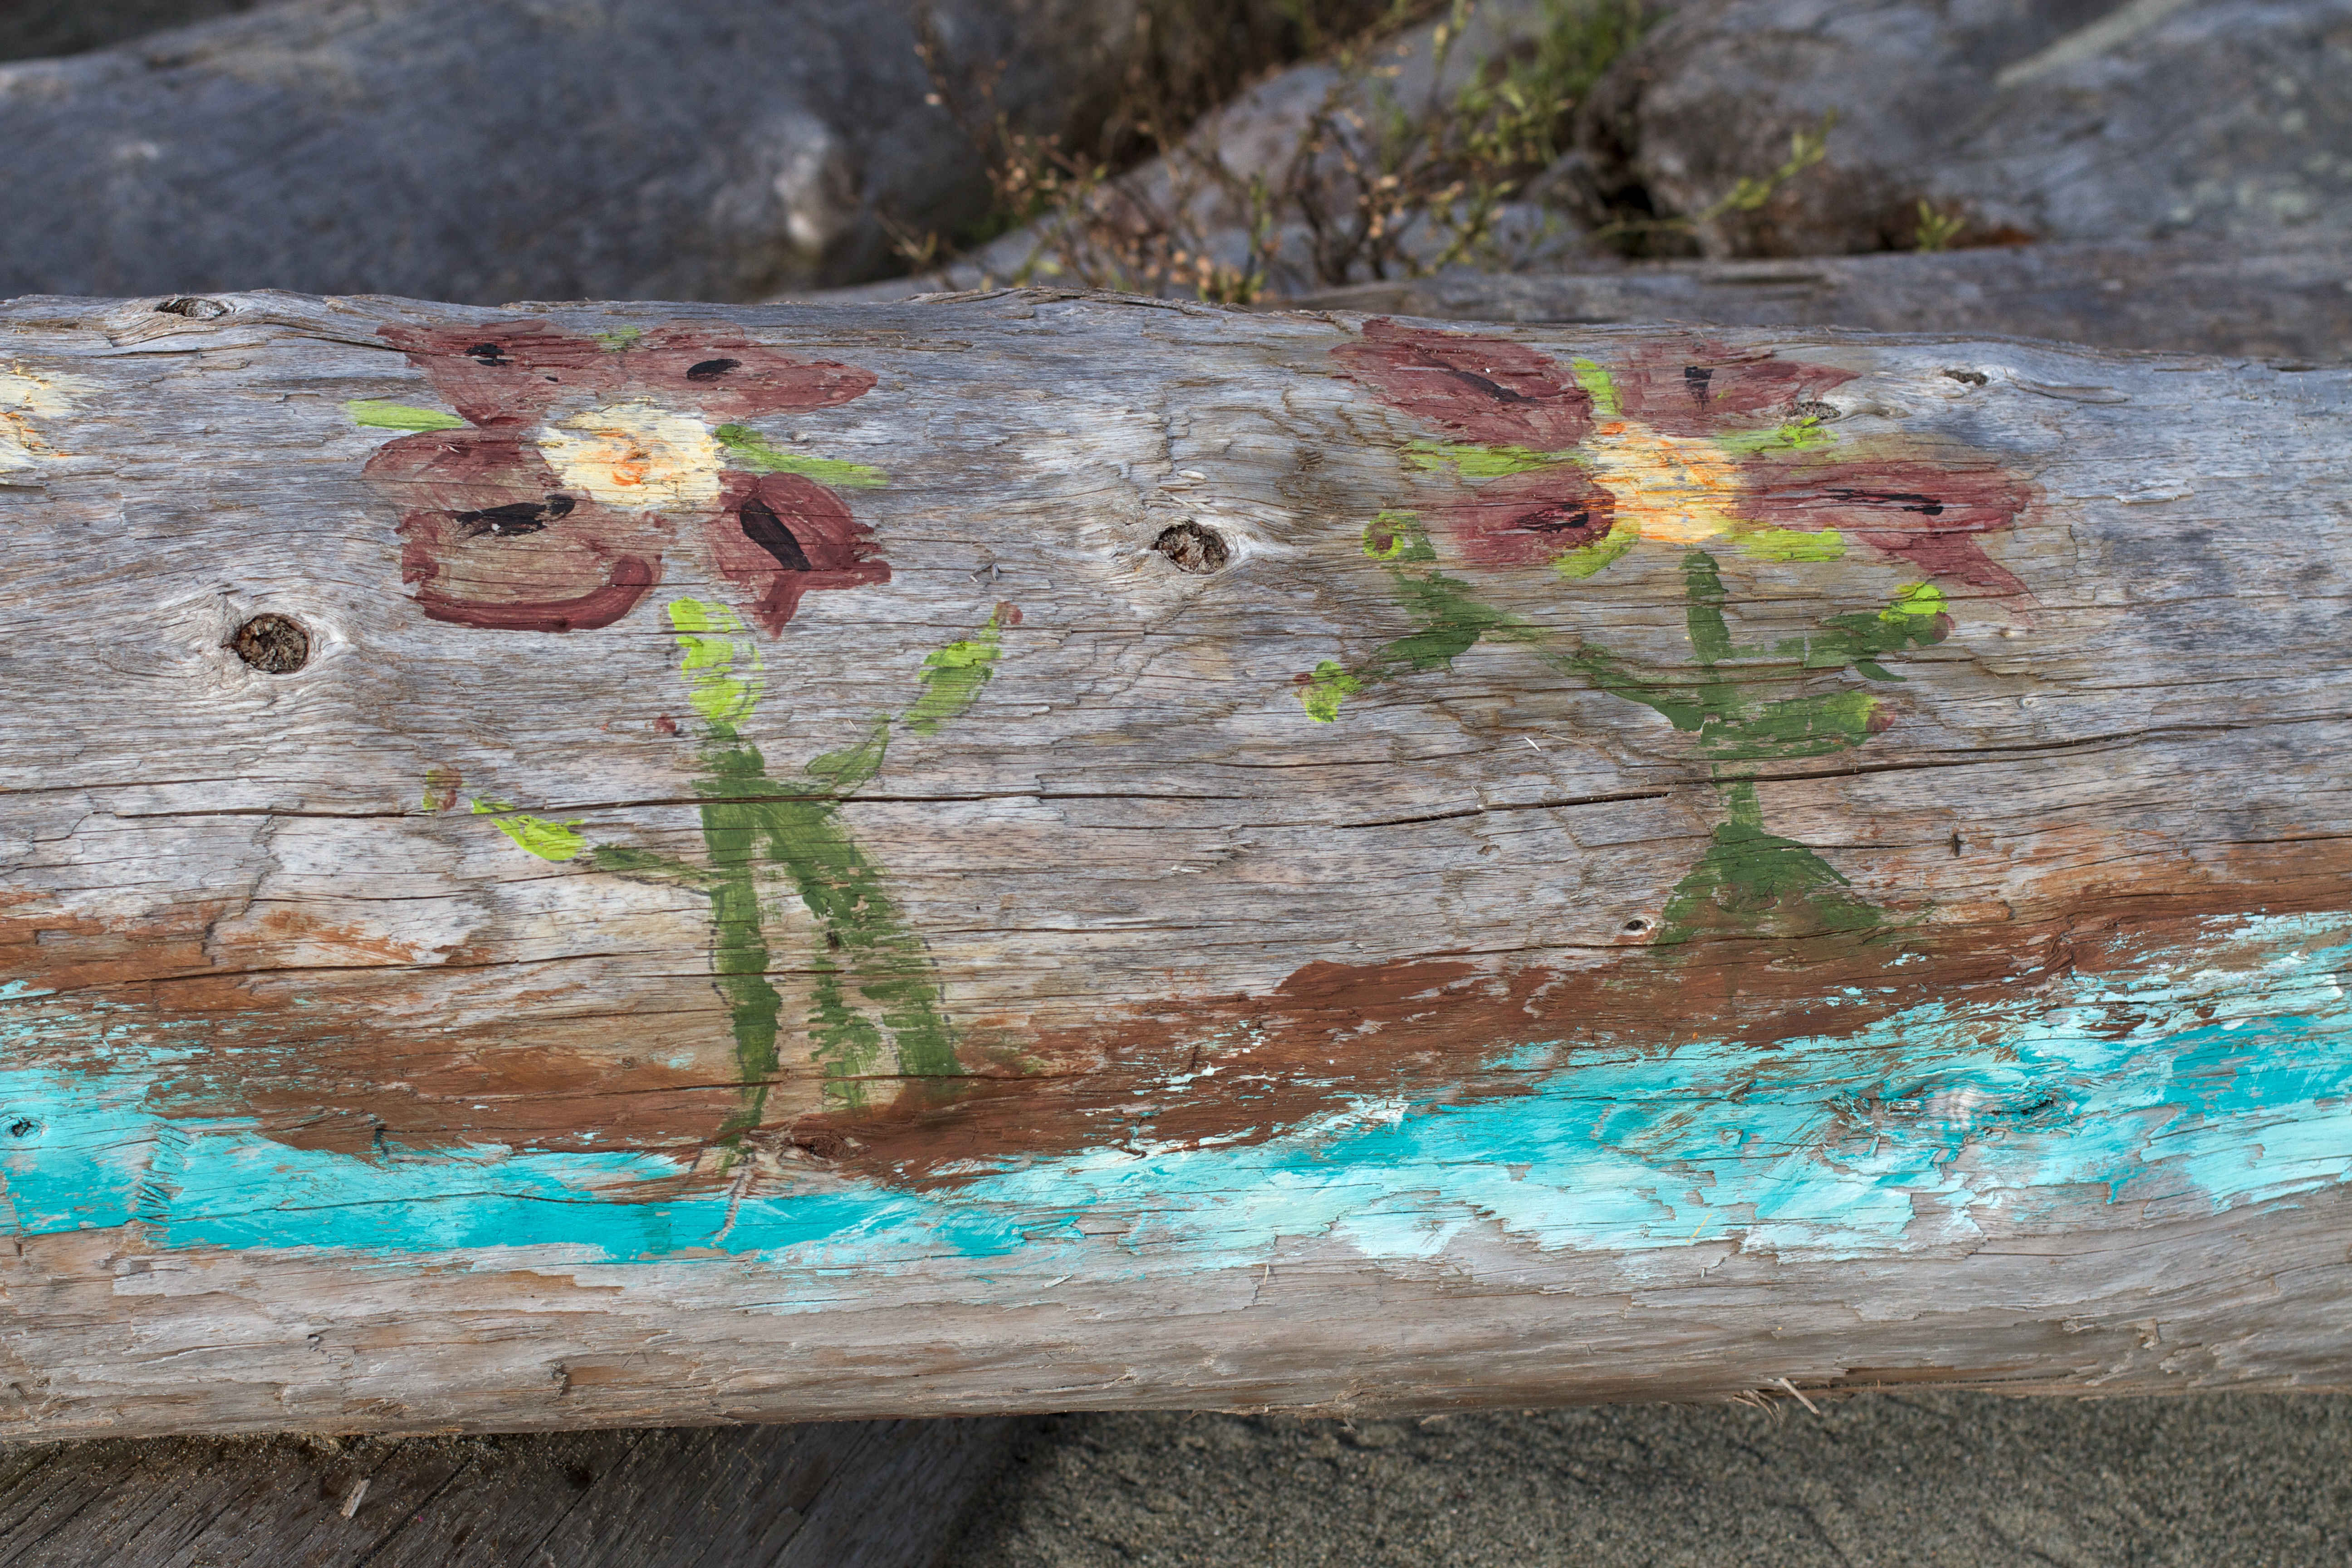
tree, nature, rock, wood, leaf, flower, wall, green, soil, material, painting, art